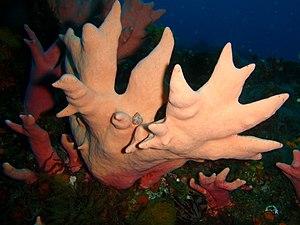
Un « récif corallien mésophotique » est un récif situé à une profondeur moyennement éclairé, entre la surface et les grands fonds